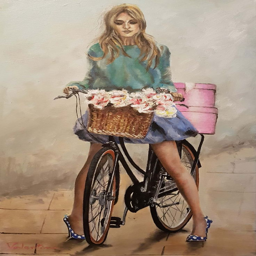
painting ... beautiful girl on a bike